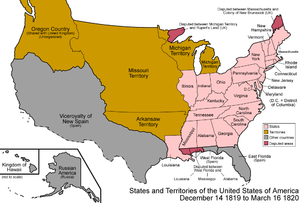
3 - 9 décembre : une expédition britannique détruit Ras el Khaïmah, capitale des Qawasim, qui acceptent de cesser leurs opérations de piraterie dans le golfe Persique.
Cette page concerne des événements d'actualité qui se sont produits durant l'année 1819 du calendrier grégorien aux États-Unis.
Cet article retrace la chronologie de l'évolution territoriale des États-Unis. Il liste les modifications géographiques intérieures et extérieures de ce pays.